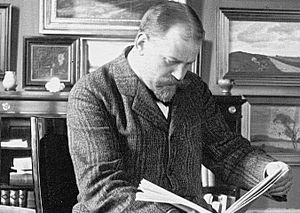
Wilhelm Hansen (forsikringsdirektør)
Wilhelm Peter Henning Hansen var en dansk etatsråd, forsikringsdirektør og kunstsamler, stifter af Ordrupgaard.